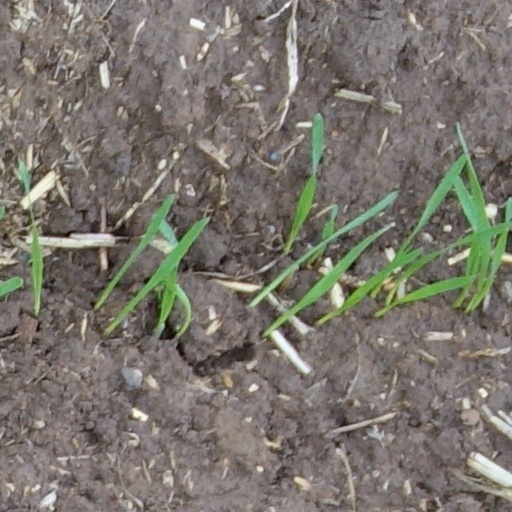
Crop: wheat